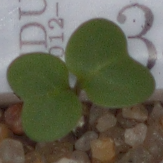
Label: charlock